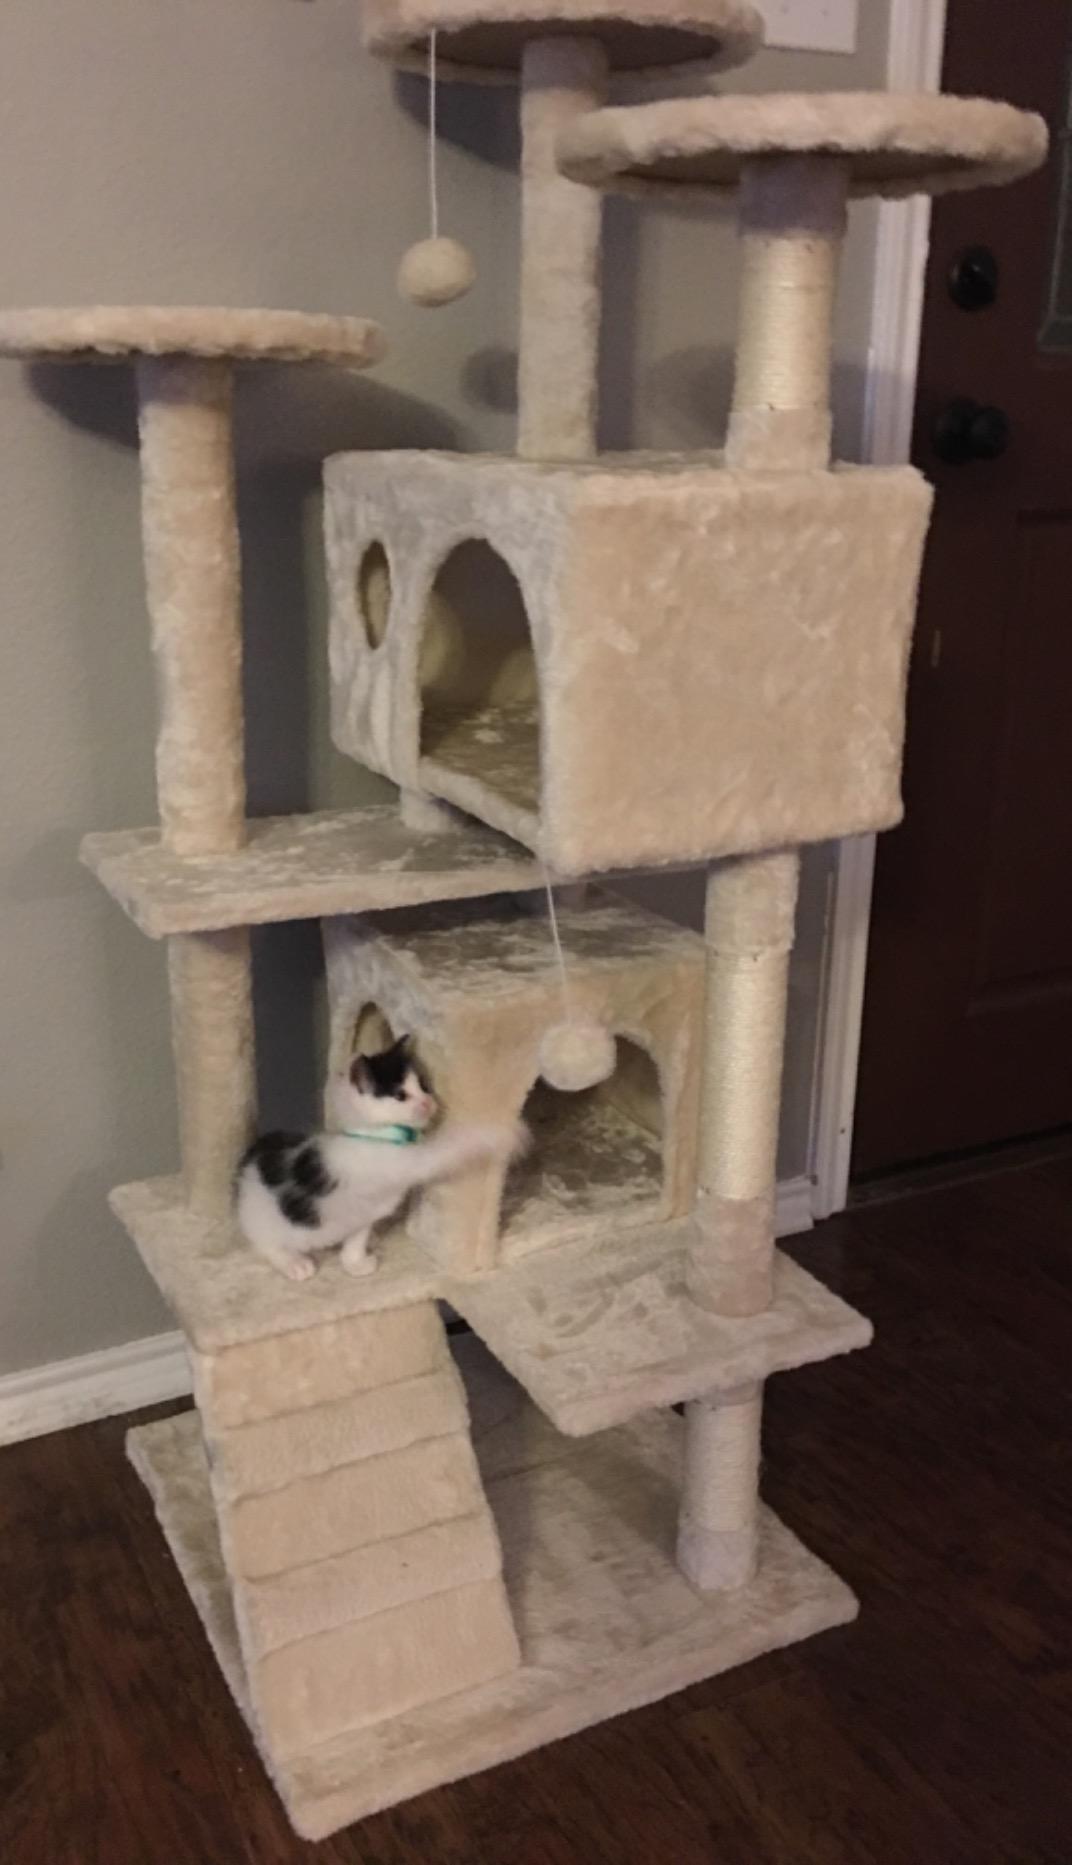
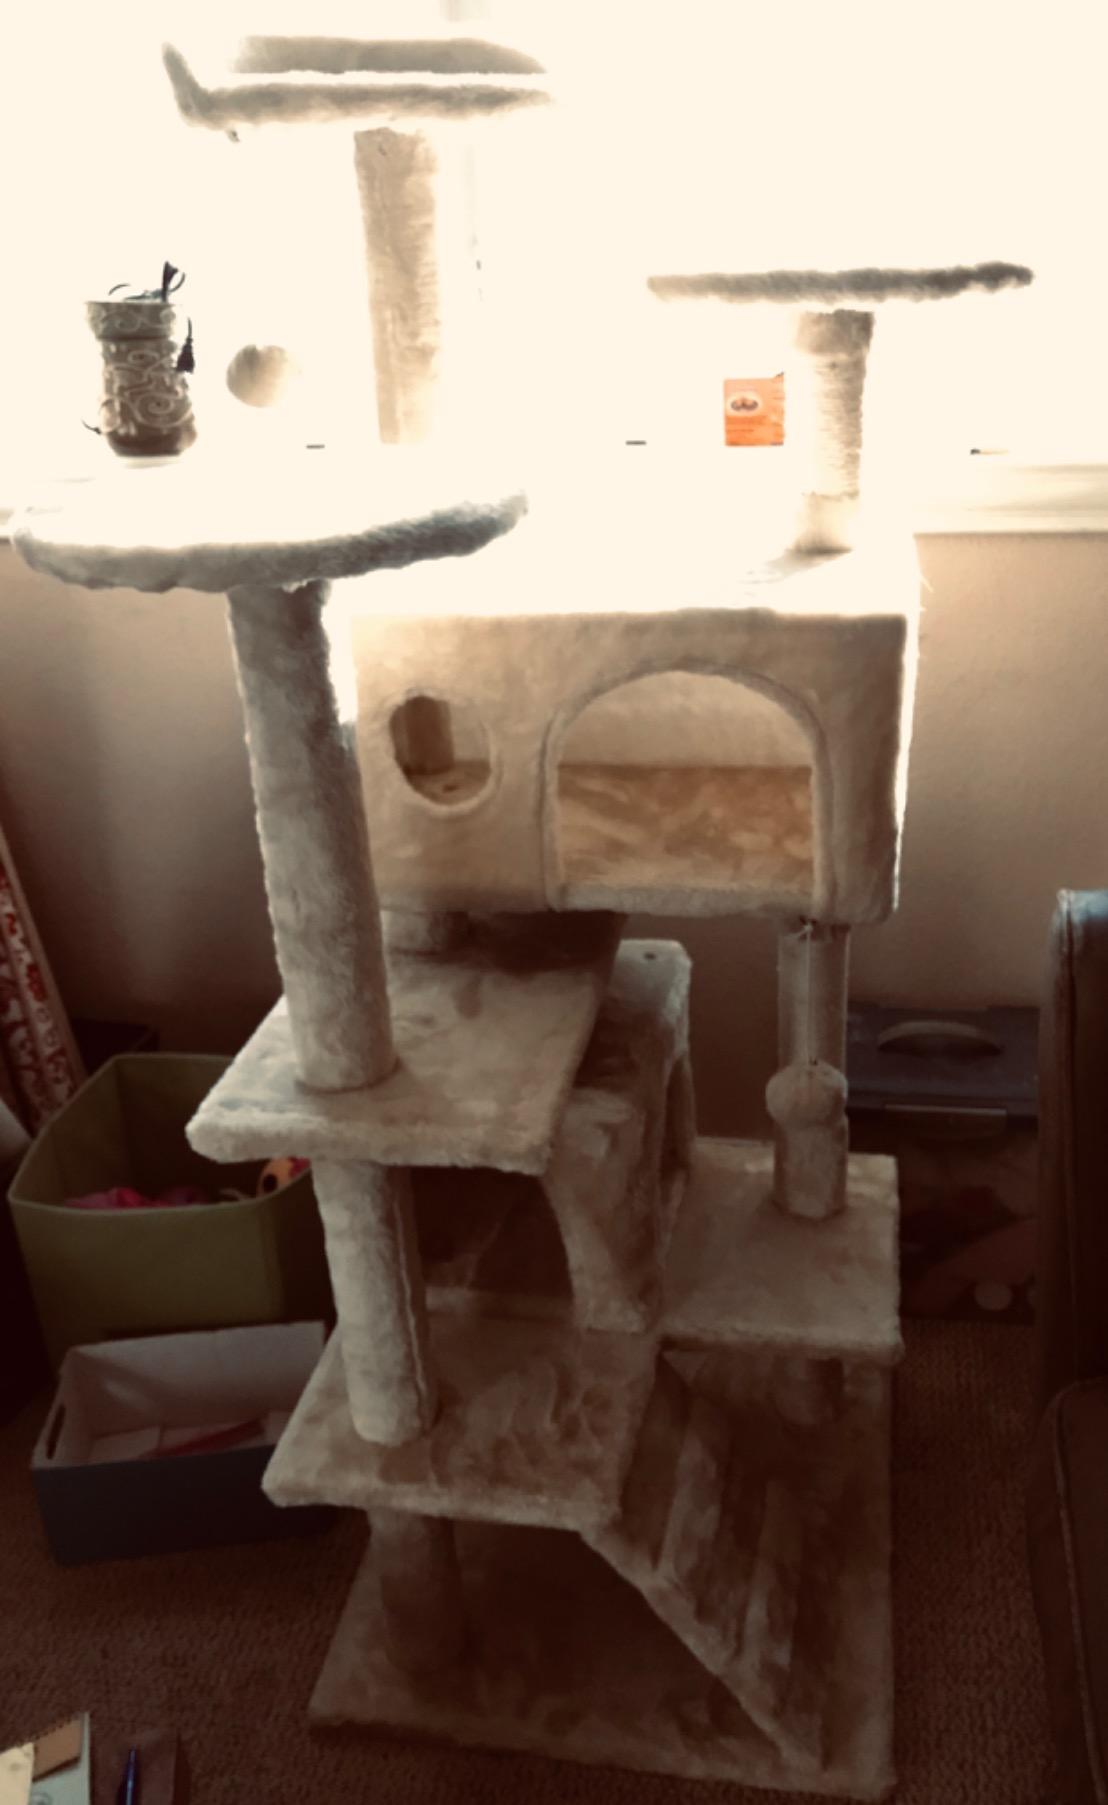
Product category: items_cat tree
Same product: yes